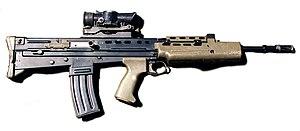
Le SA 80 est une famille d'armes à feu britanniques bullpup de calibre 5,56 mm OTAN. Elle comprend le fusil d'assaut L85 qui remplace depuis 1987 la variante L1A1 du FN FAL en tant qu'arme principale des Forces armées britanniques. Les autres armes de cette famille sont la mitrailleuse légère L86, la carabine légère L22 et le fusil de cadet L98.
L’équipement de la British Army regroupe les armes légères, les chars d'assaut, les avions, bateaux, l'artillerie et les véhicules de transport utilisés par l'armée de terre britannique.